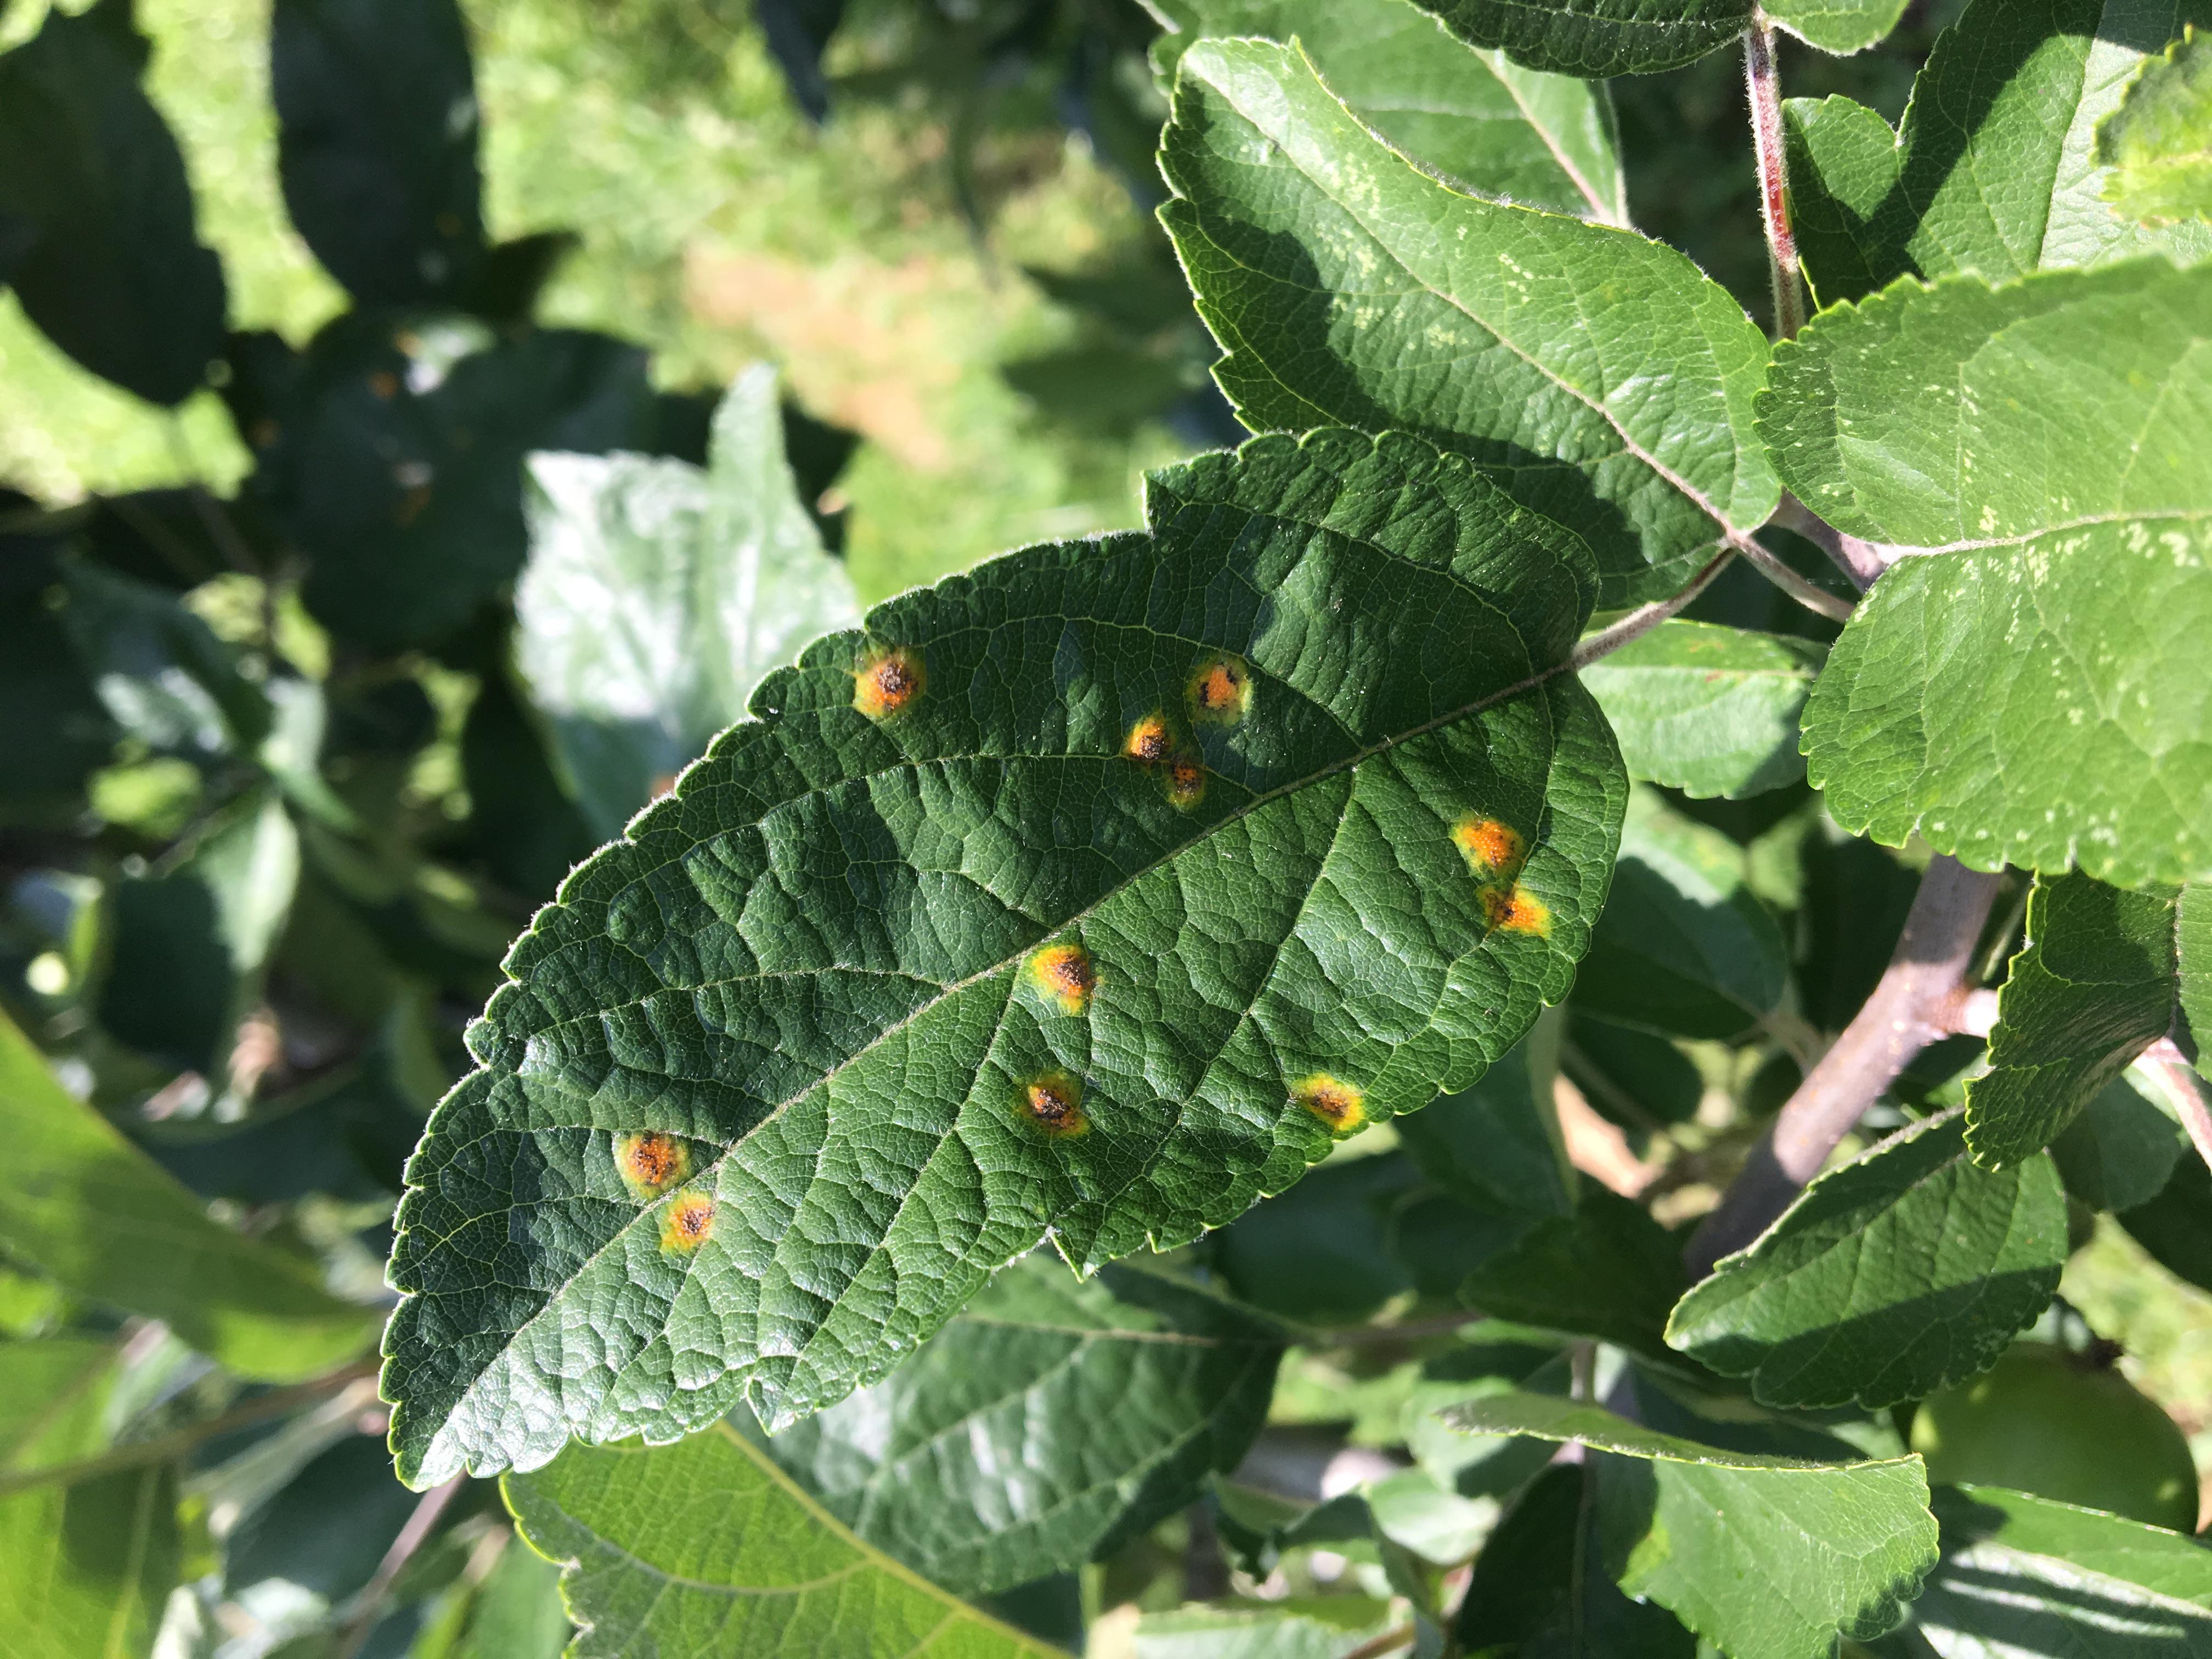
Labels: rust